Marija Banušić

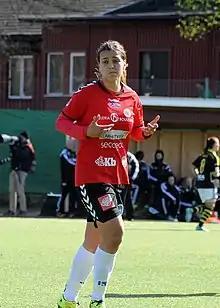
Playing for Kristianstads in 2014

Banušić gave Kristianstads the lead in the 2014 Svenska Cupen final, but they were defeated 2–1 by Linköpings FC. After the season she decided to leave Kristianstads and returned to Uppsala, where she considered several offers from other clubs from Sweden and abroad. Banušić agreed a transfer to London-based FA WSL club Chelsea Ladies in January 2015.